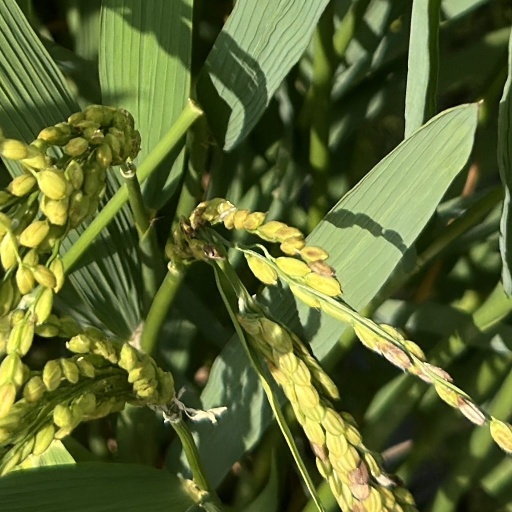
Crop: rice